List of birds of Montana

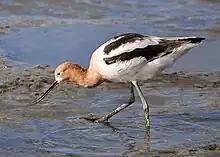
American avocet

Order: CharadriiformesFamily: Recurvirostridae